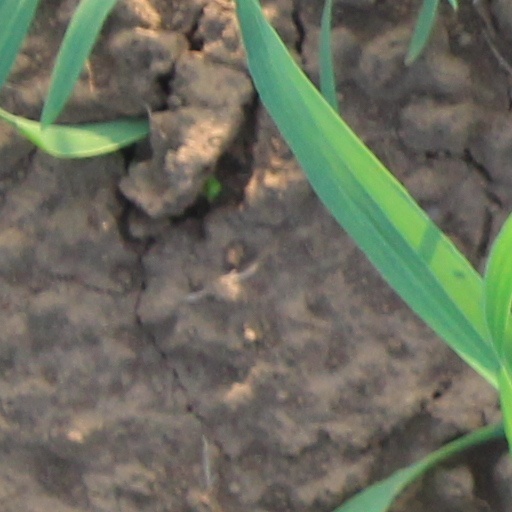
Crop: wheat